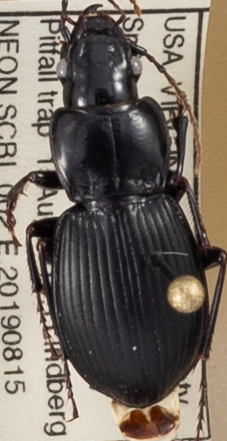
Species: Cyclotrachelus sigillatus
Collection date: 2019-08-15
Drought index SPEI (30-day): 0.198
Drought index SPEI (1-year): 1.93
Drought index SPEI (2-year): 2.09